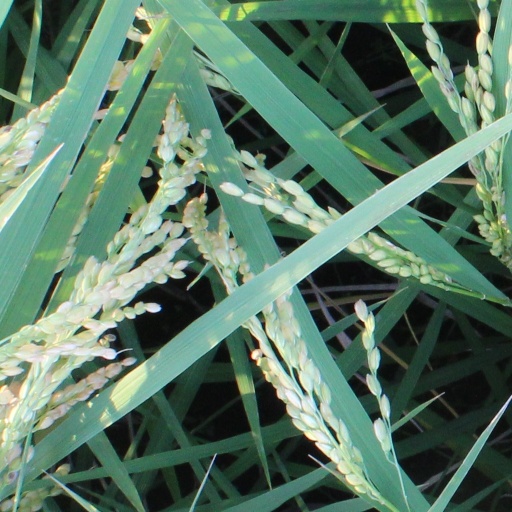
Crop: rice